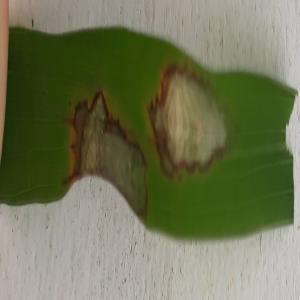
Disease: Blast